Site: brandenburg
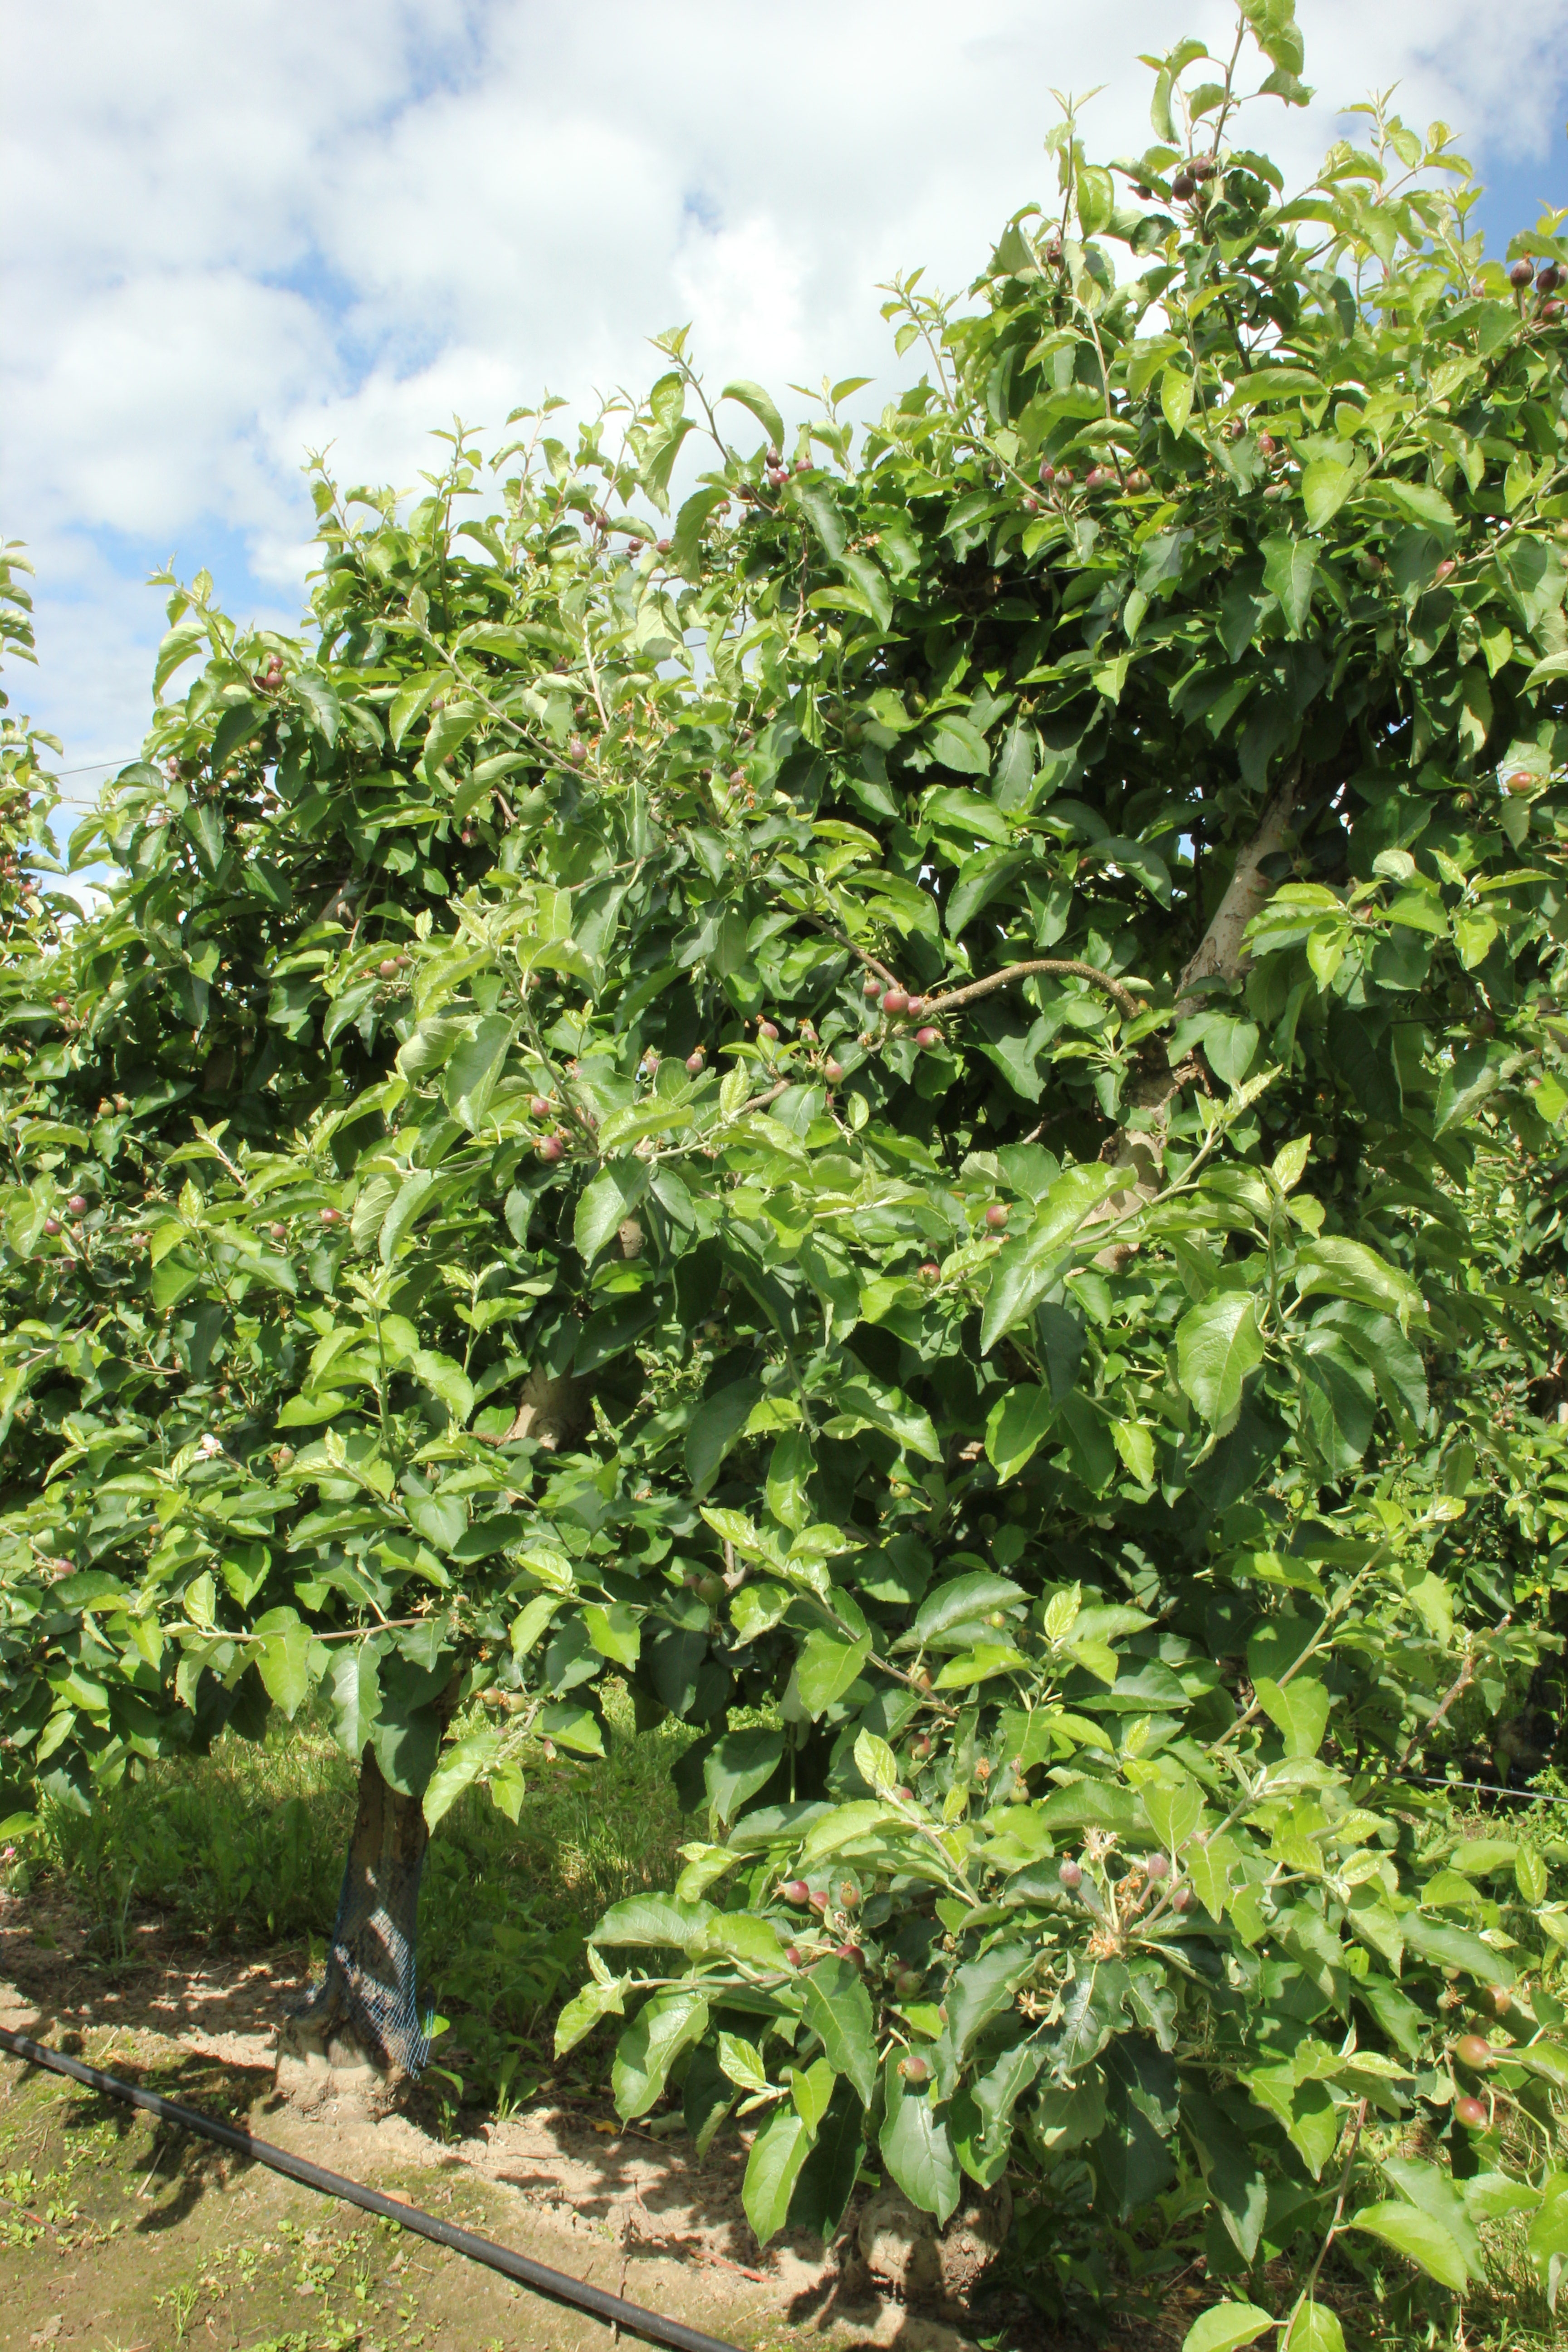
Growth stage (BBCH 72): Development of fruit